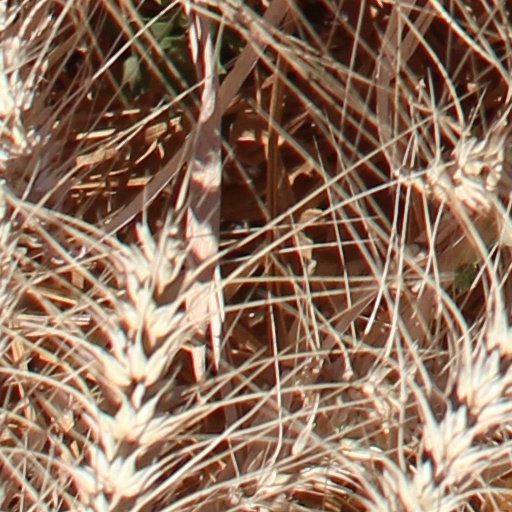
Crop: wheat